Navy Midshipmen football

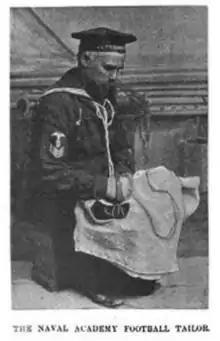
The 1879 team introduced a white canvas jacket uniform "(shown being tailored, c. 1892)" which is believed to be the first in college football

The year's sole contest was played on December 11 against the Baltimore Athletic Club. The opposition's team was reportedly composed of players from Princeton, Yale, Pennsylvania, and Johns Hopkins. The Naval Academy hosted the Baltimore team on a temporary field drawn on part of the superintendent's cow pasture. Rules decided upon between the teams established that the game was to be played under rugby rules. The "Baltimore American and Chronicle", which covered the contest, described it as such: